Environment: real
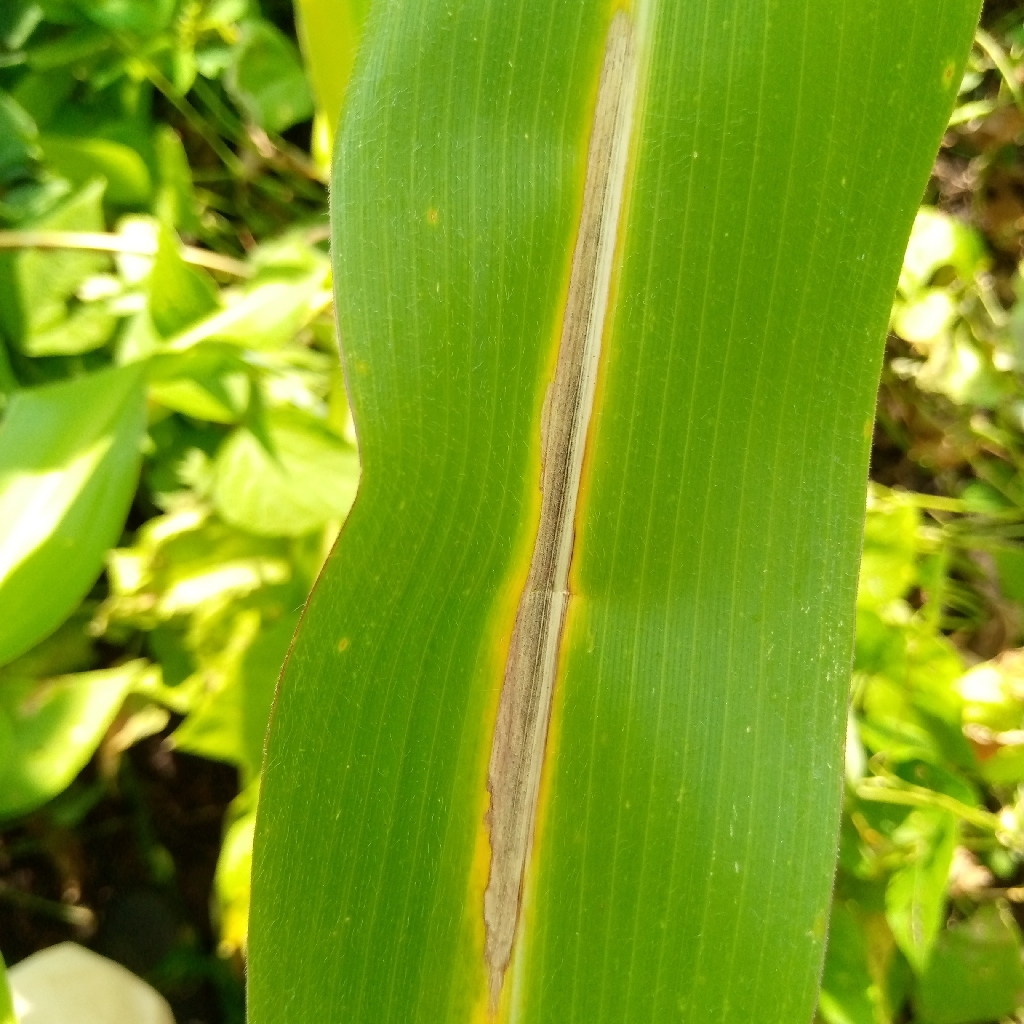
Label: northern_corn_leaf_blight